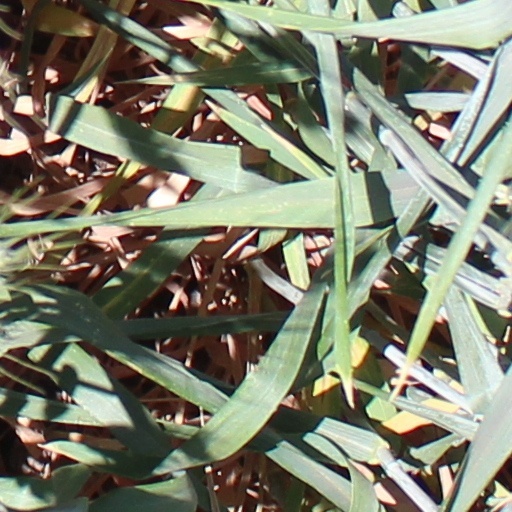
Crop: wheat